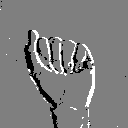
ASL letter: a